Imitation of Christ

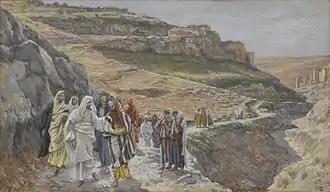
"Jesus Discourses with His Disciples", James Tissot, c. 1890

In Christian theology, the imitation of Christ is the practice of following the example of Jesus. In Eastern Christianity, the term life in Christ is sometimes used for the same concept.